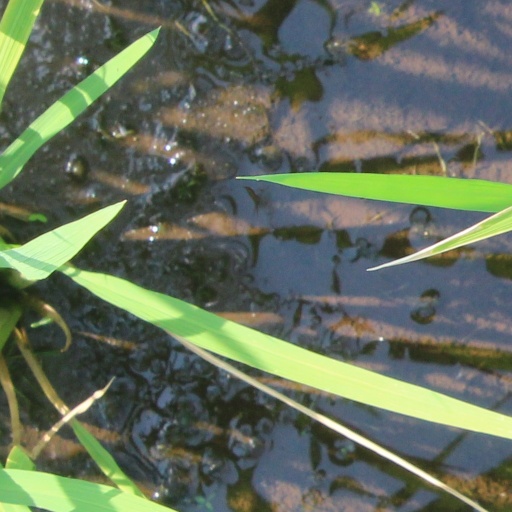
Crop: rice